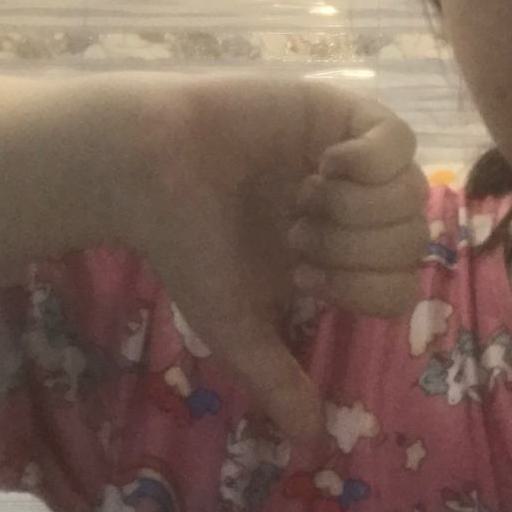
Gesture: dislike